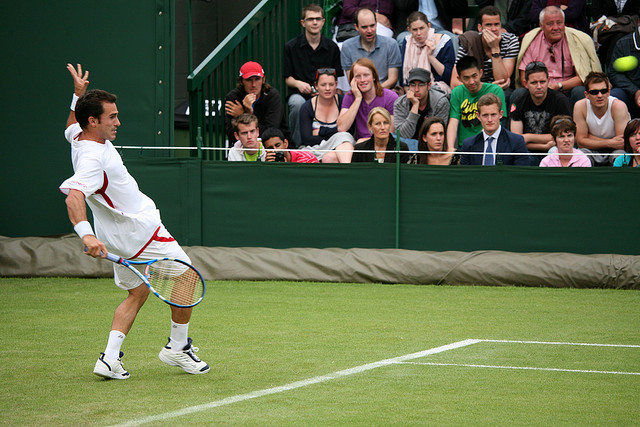
một nam vận động viên tennis đang ngã người để quan sát đường bay của quả bóng